Überlingen

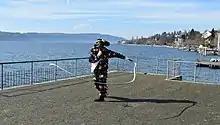
Hänsele, The Carnival Figure

Überlingen is a stronghold of the Swabian-Alemannic carnival. The carnival club, "Narrenzunft Überlingen", or the Knaves Guild of Überlingen, is a member of the "Viererbund" carnival union. The carnival clubs of Rottweil, Oberndorf and Elzach are the other three members of this union. The carnival character of Überlingen dates to the 14th century, when it is first mentioned in city council documents; the figure is called "Der Überlinger Hänsele," which would translate roughly, and redundantly, as The Little Jackie of Überlingen.